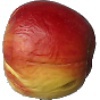
Label: red_yellow_apple